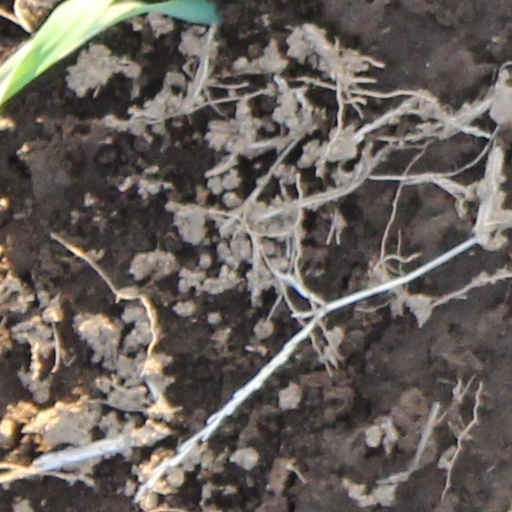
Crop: wheat